Ontario Highway 2

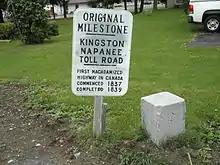
Original milestone marker in Kingston

The forerunners to Highway 2 are numerous paths constructed during the colonization of Ontario. While some portions may have existed as trails created by Indigenous peoples for hundreds of years, the first recorded construction along what would become Highway 2 was in late October 1793, when Captain Smith and 100 Queen's Rangers returned from carving "The Governor's Road" through the thick forests between Dundas and the present location of Paris. John Graves Simcoe was given the task of defending Upper Canada (present day Ontario) from the United States following the American Revolution and with opening the territory to settlement. After establishing a "temporary" capital at York (present day Toronto), Simcoe ordered an inland route constructed between Cootes Paradise at the tip of Lake Ontario and his proposed capital of London. By the spring of 1794, the road was extended as far as "La Tranche", now the Thames River, in London. In 1795, the path was connected with York. Asa Danforth Jr., recently immigrated from the United States, was awarded the task, for which he would be compensated $90 per mile.